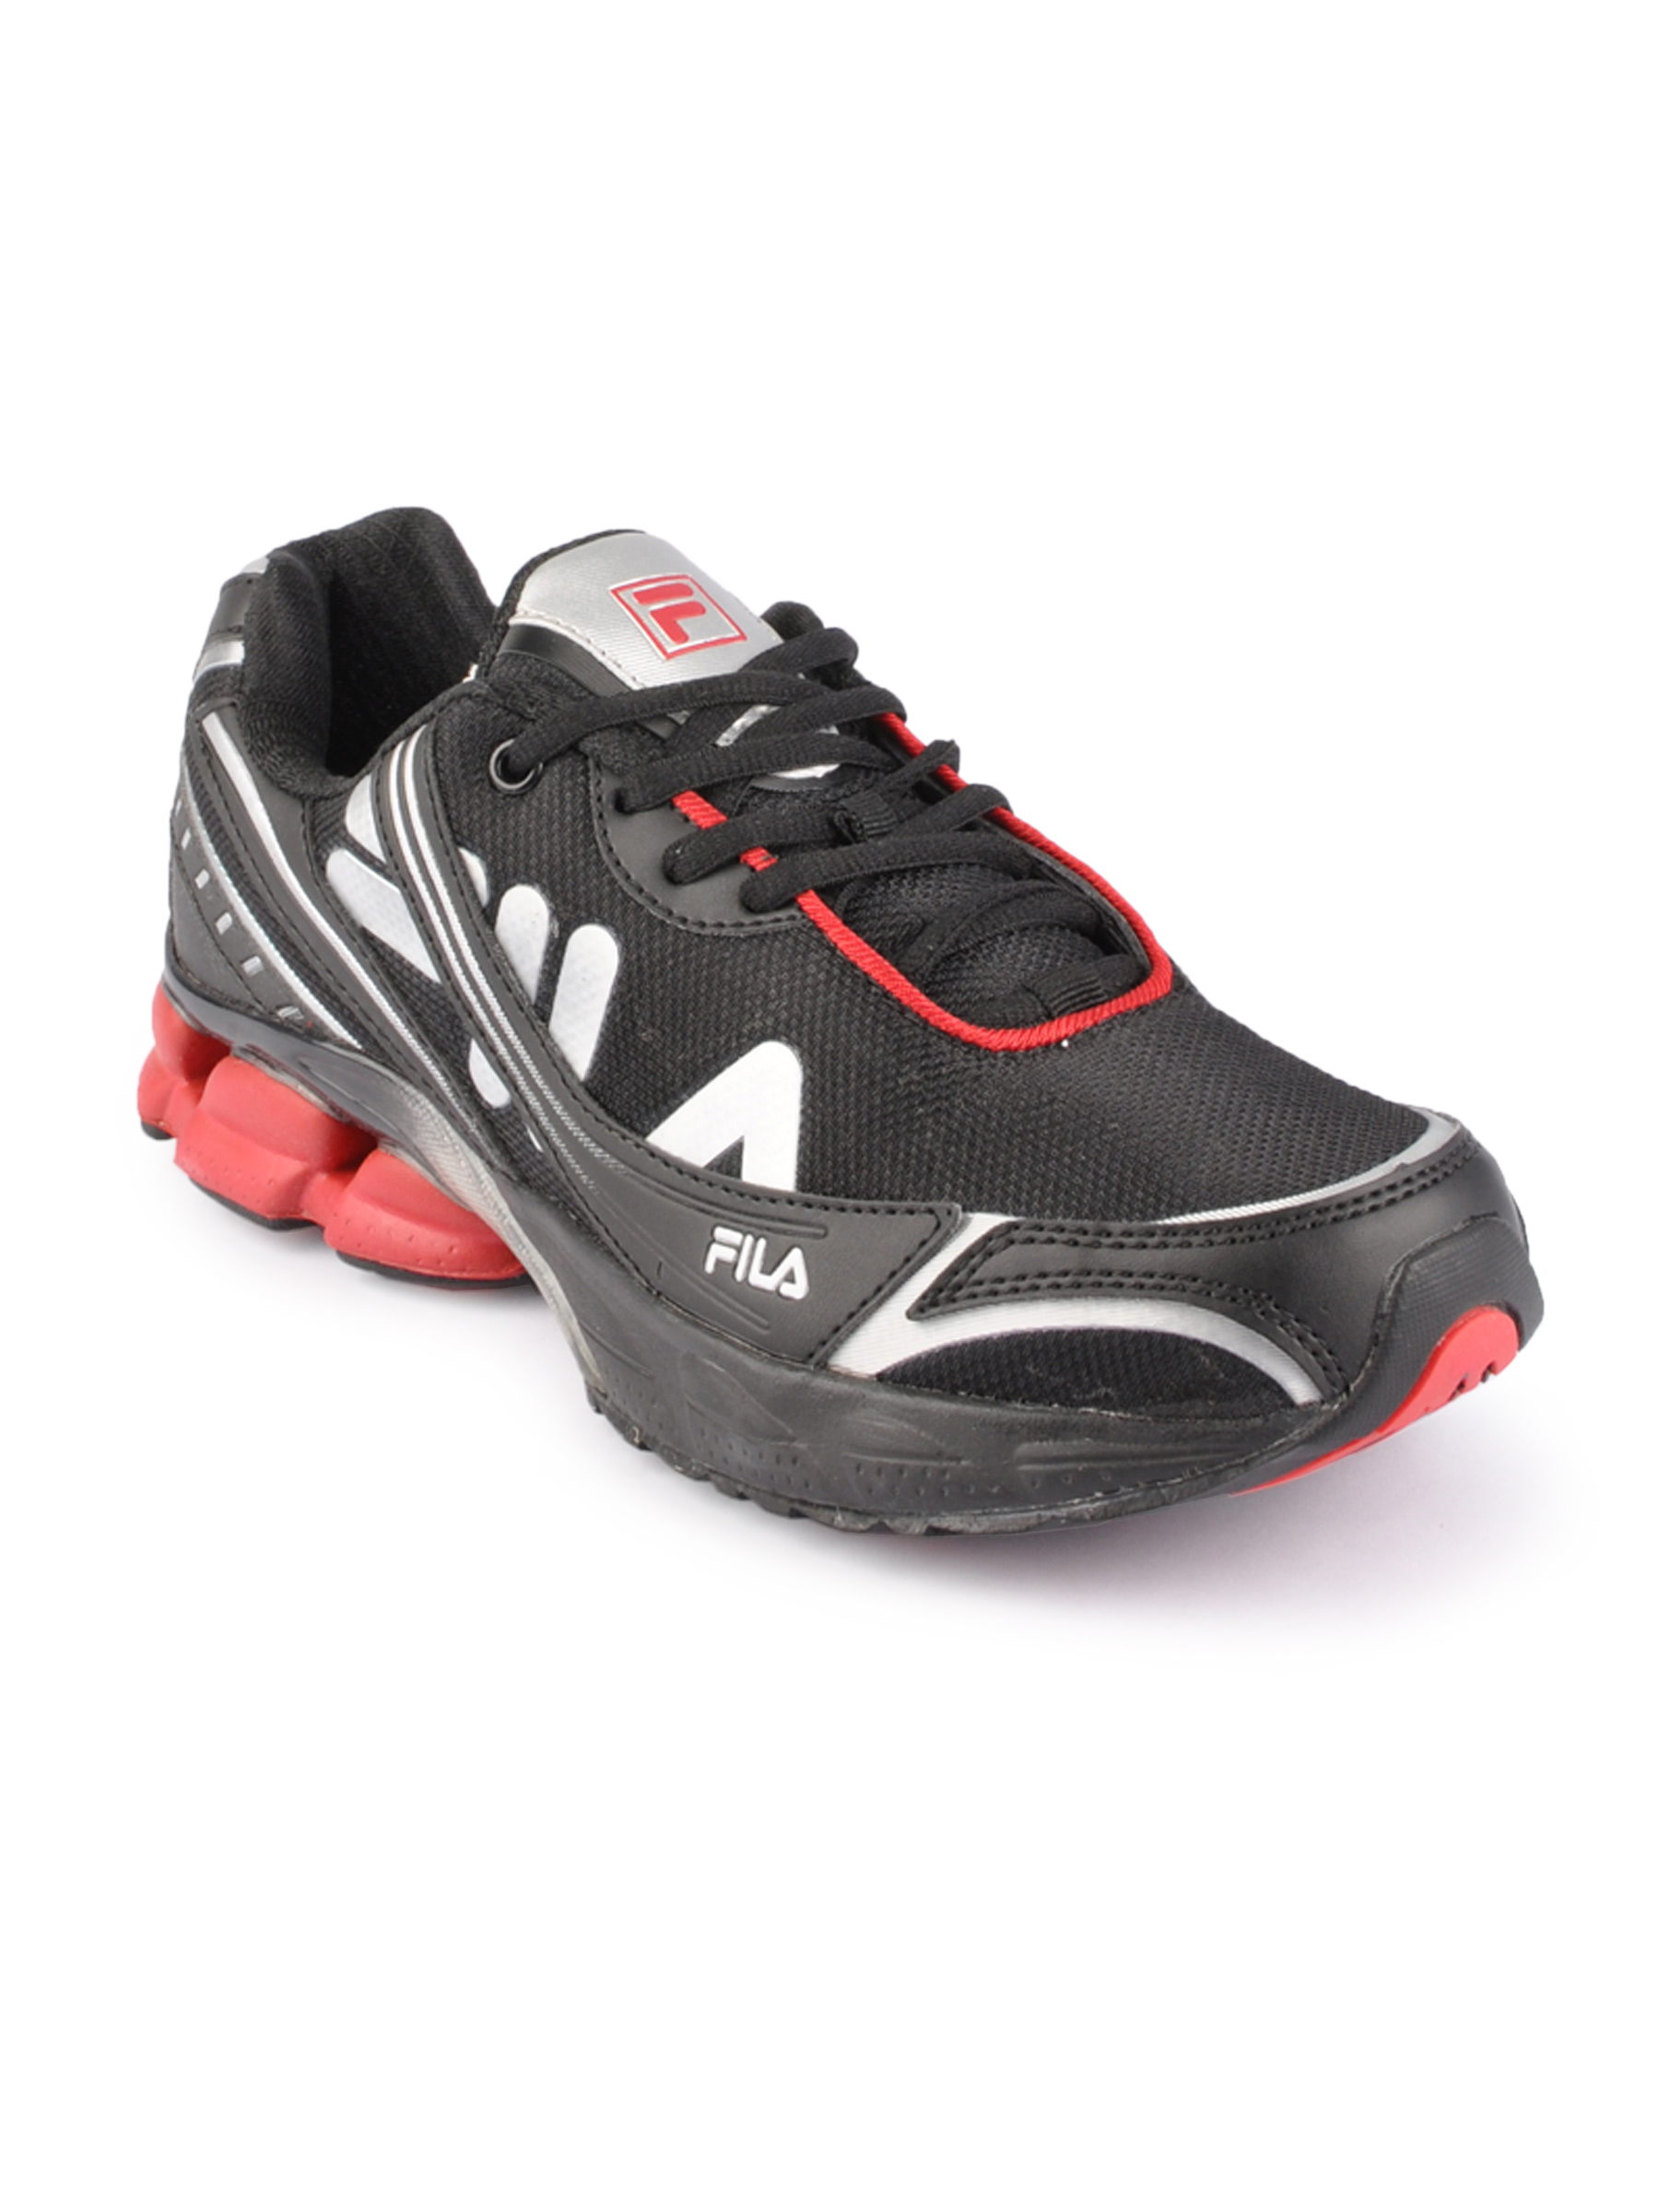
Fila Men Glow Black Sports Shoes
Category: Footwear / Shoes / Sports Shoes
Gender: Men
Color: Black
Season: Fall 2011
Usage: Sports